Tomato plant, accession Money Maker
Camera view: tilt-top (135 deg); turntable rotation: 30 degrees
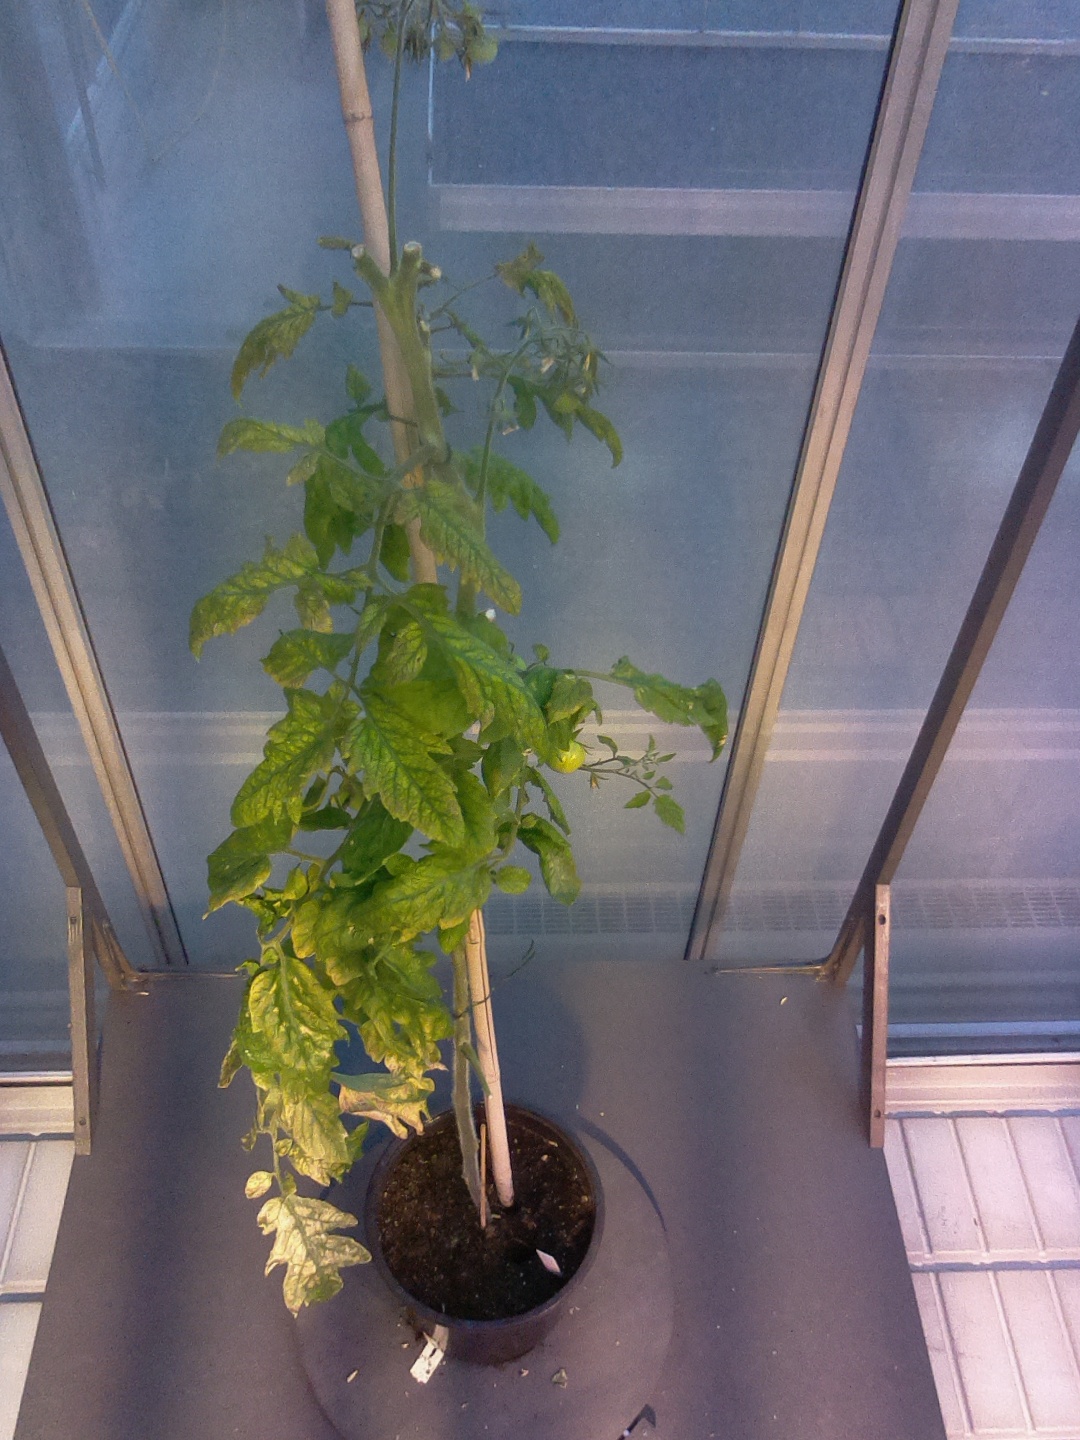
BBCH growth stage 78: 80% -90% of final fruit size